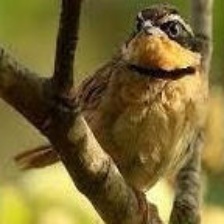
Species: COLLARED CRESCENTCHEST
Scientific name: MELANOPAREIA TORQUATA